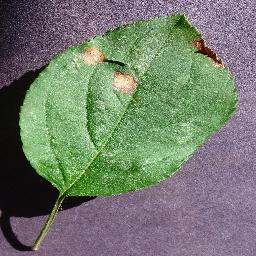
Label: Apple___Black_rot